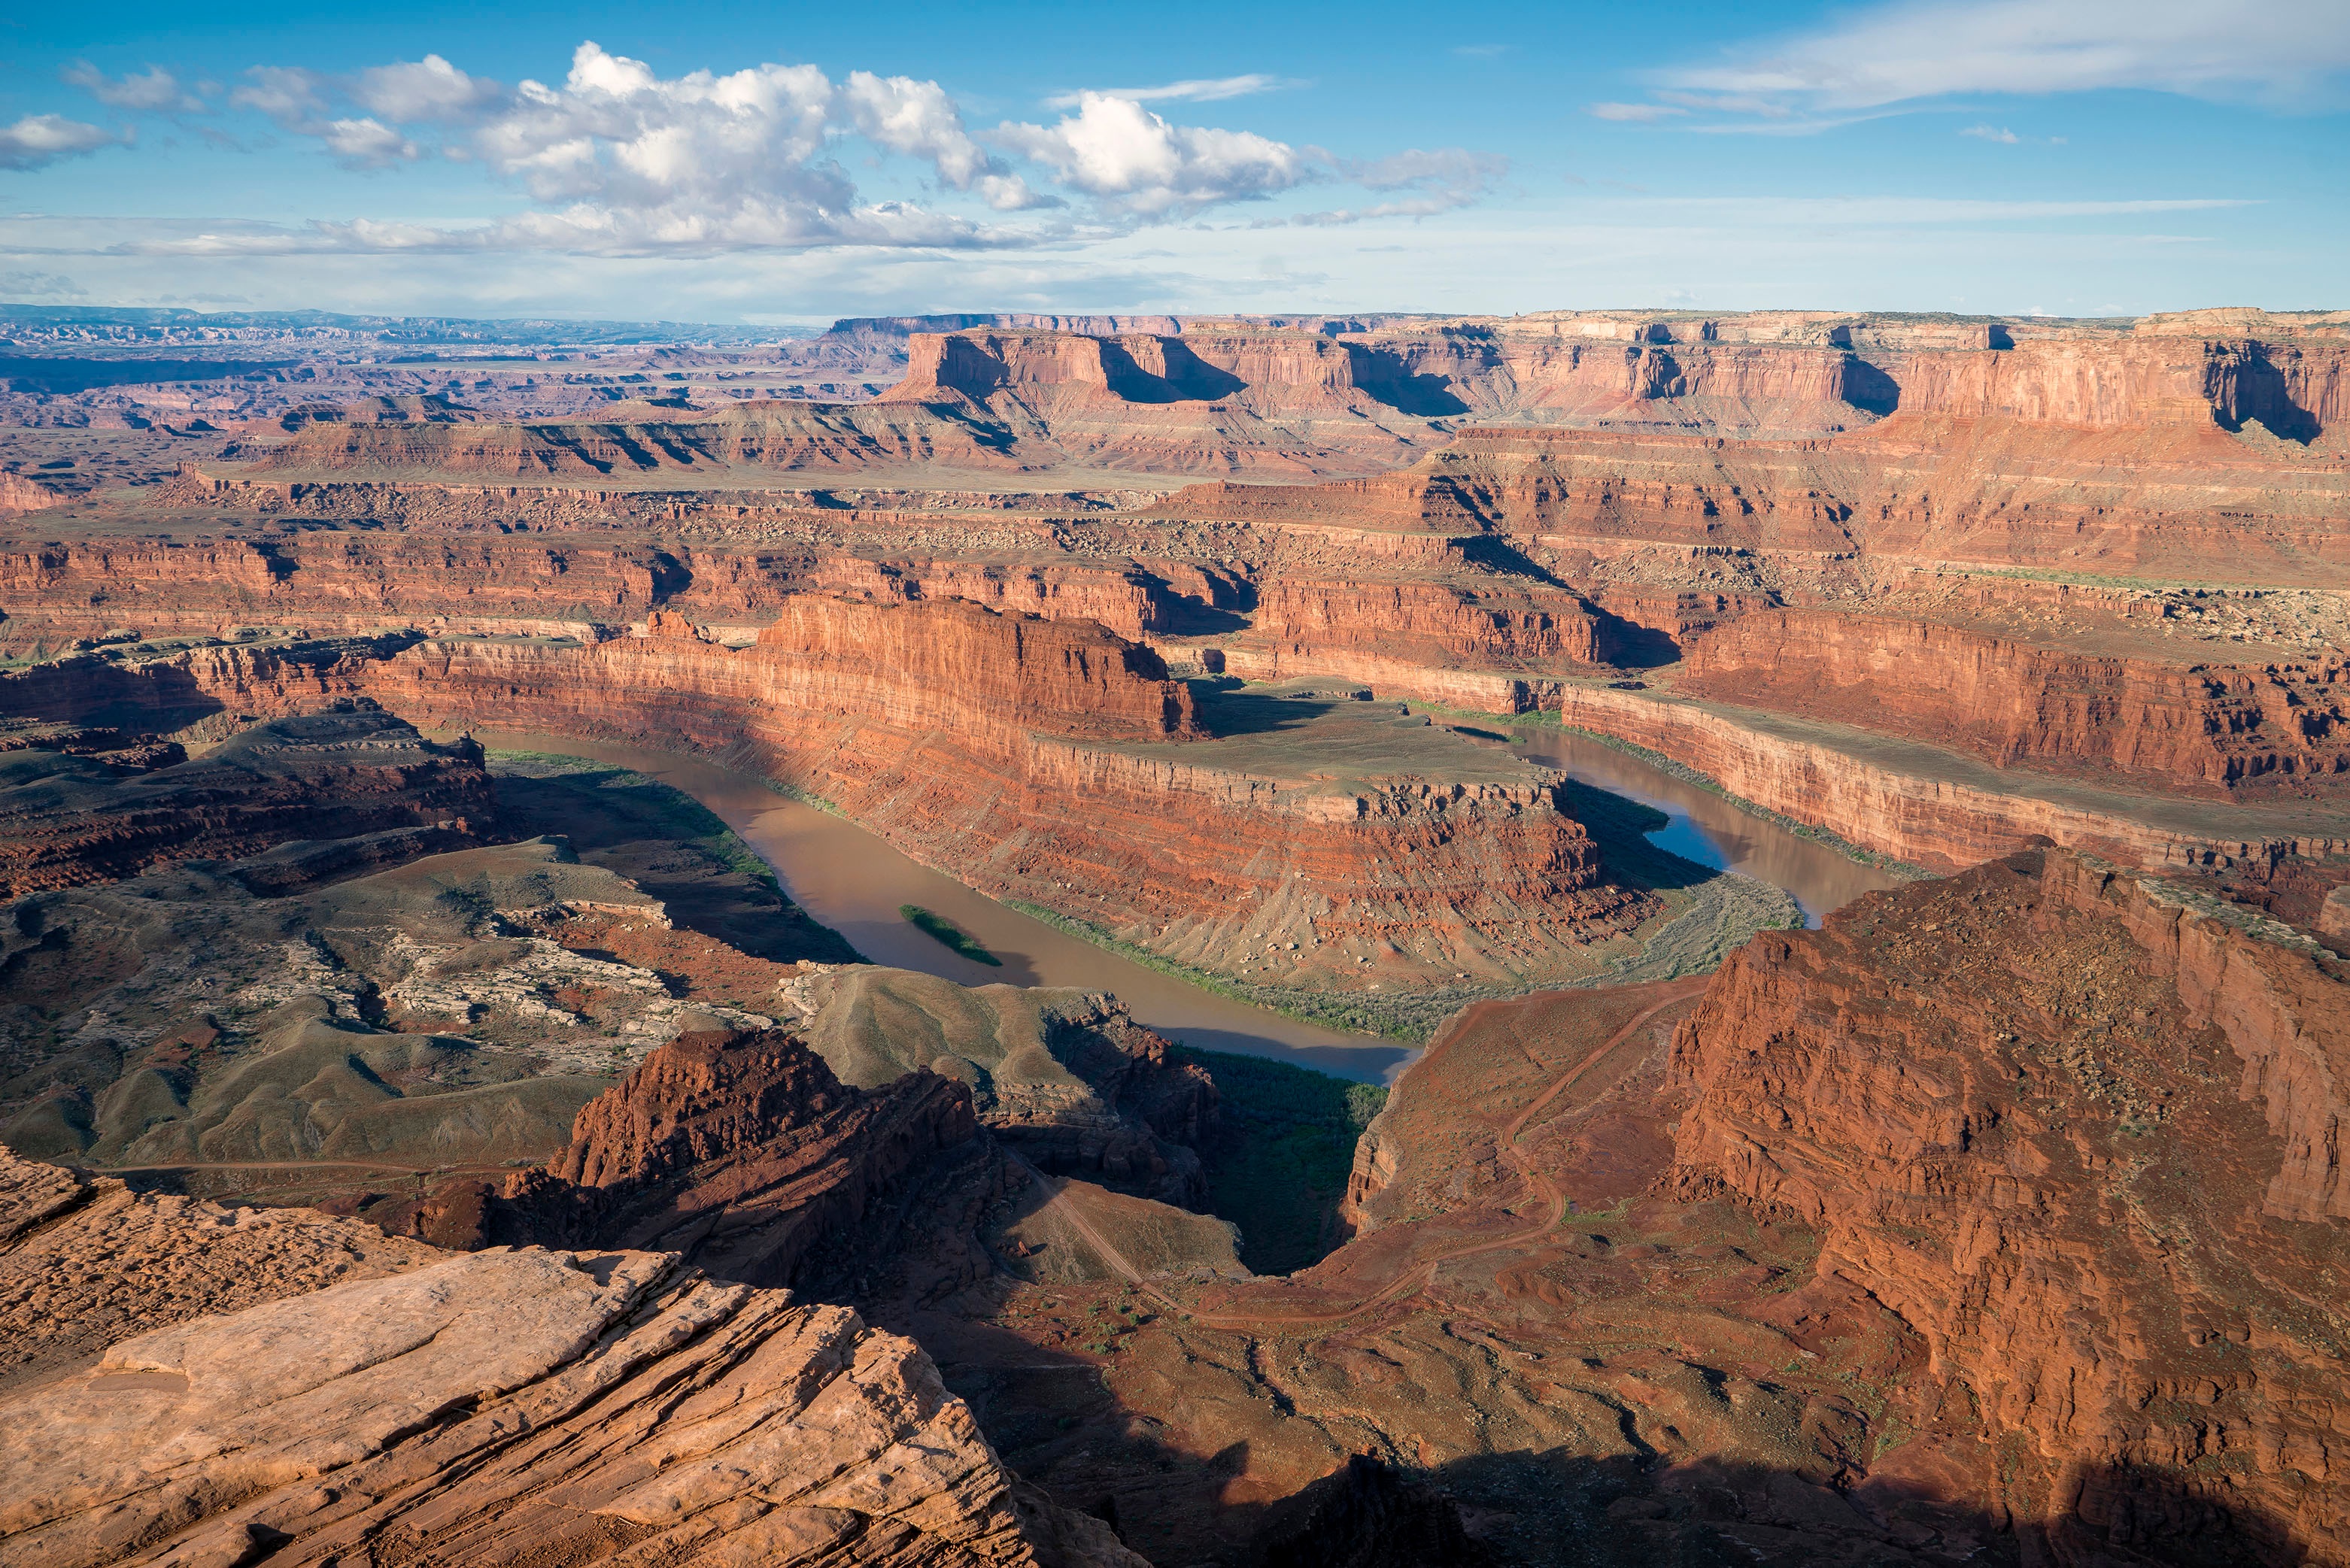
landscape, valley, formation, cliff, canyon, terrain, national park, geology, badlands, plateau, wadi, landform, geographical feature